Northern Cordilleran Volcanic Province

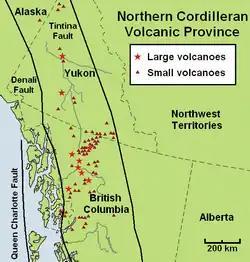
Minor and major volcanoes of the Northern Cordilleran Volcanic Province, including the Queen Charlotte, Denali and Tintina fault zones

A range of more heavily alkaline rock types not commonly found in the Western Cordillera are regionally widespread in the Northern Cordilleran Volcanic Province. These include nephelinite, basanite and peralkaline phonolite, trachyte, and comendite lavas. The most magnesium oxide-rich nephelinites, basanites and alkaline basalts all through the Northern Cordilleran Volcanic Province display trace element abundances and isotopic compositions that are logical with an asthenospheric source like those for average oceanic island basalt and for alkaline basalts younger than five million years in the rift-related Basin and Range Province of southwestern United States and northwestern Mexico. One hypothesized explanation for oceanic island basalt in the Earth's upper mantle under the Northern Cordilleran Volcanic Province is the existence of a slab window. However, not much of a noticeable evidence linking the production of magma in the upper mantle to a possible tectonic system has been stated.